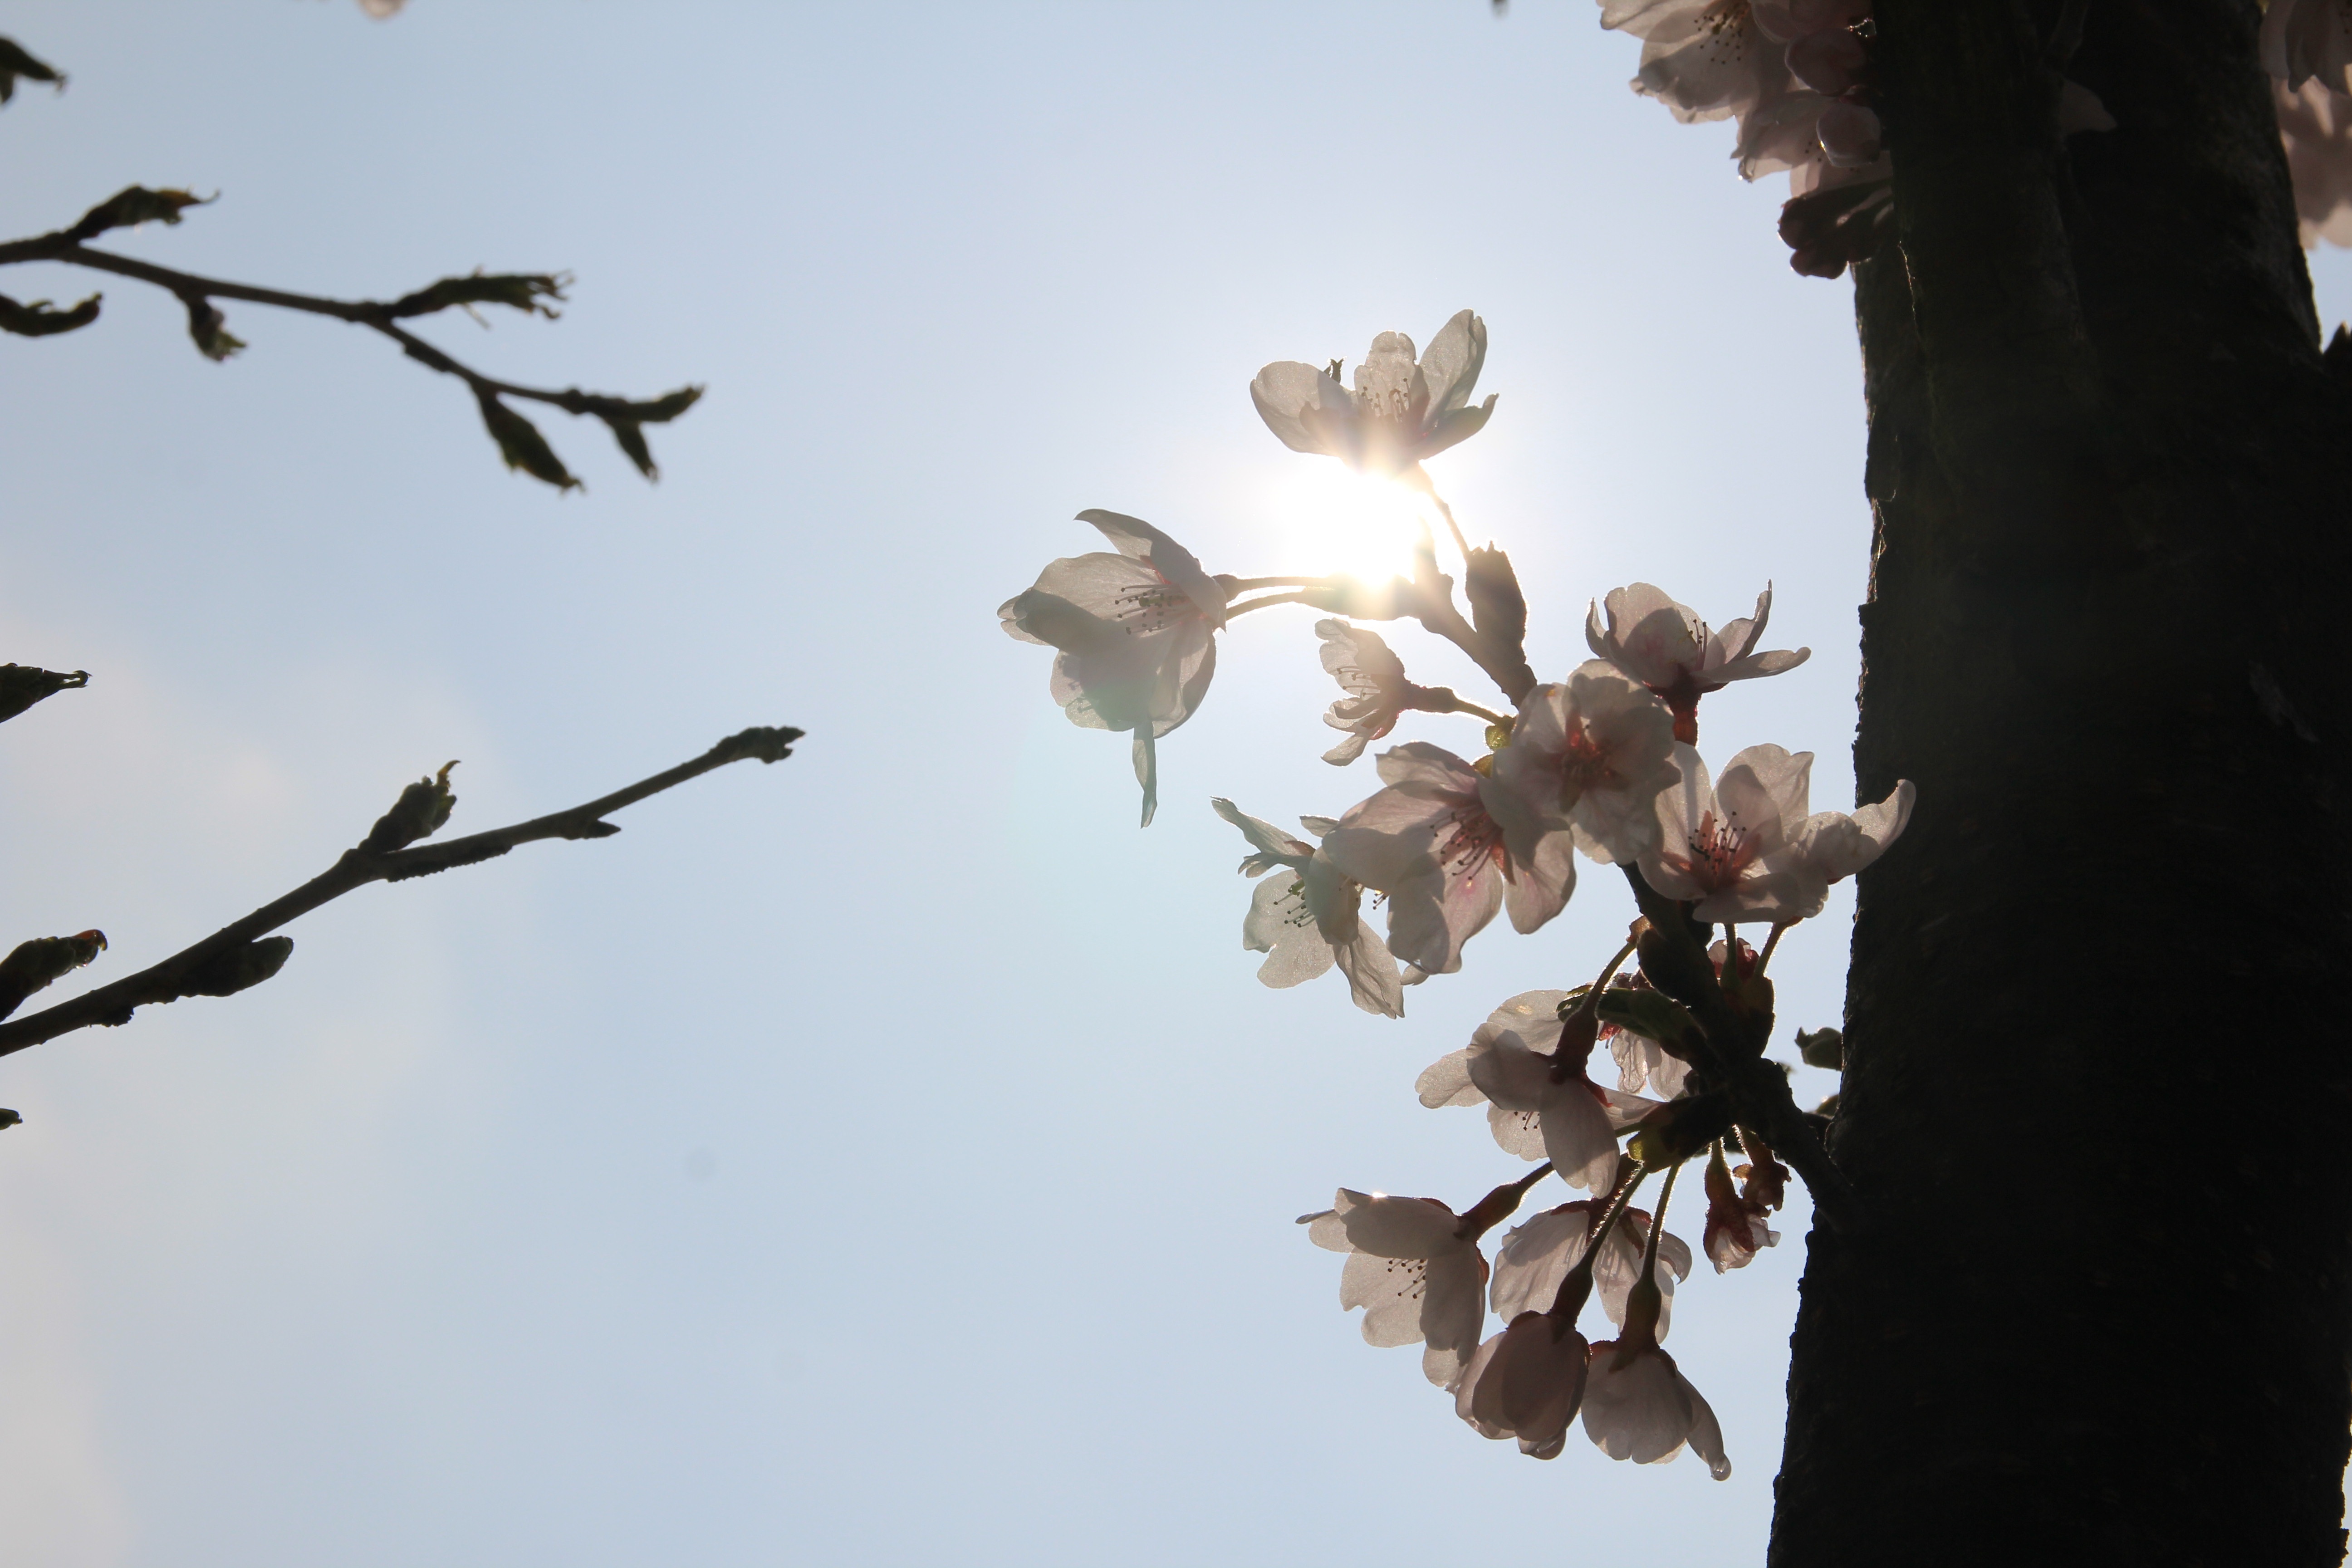
tree, nature, branch, blossom, plant, sunlight, leaf, flower, petal, spring, autumn, botany, pink, flora, season, cherry blossom, twig, flowers, plum, bright, april, spring flowers, pink flower, flower tree, plum flower, woody plant